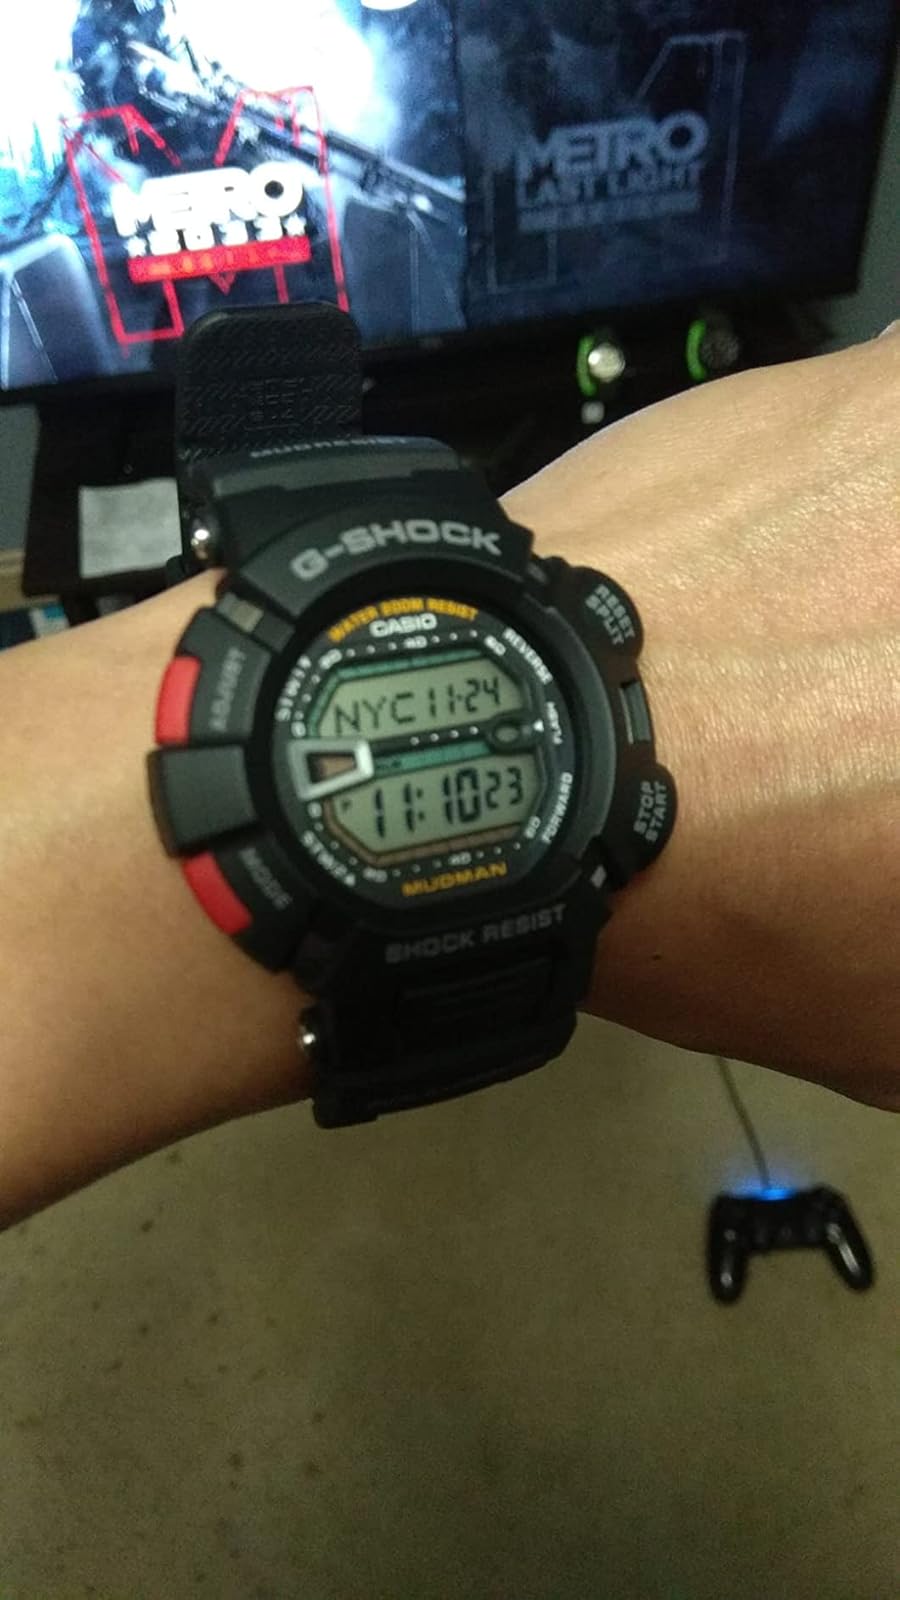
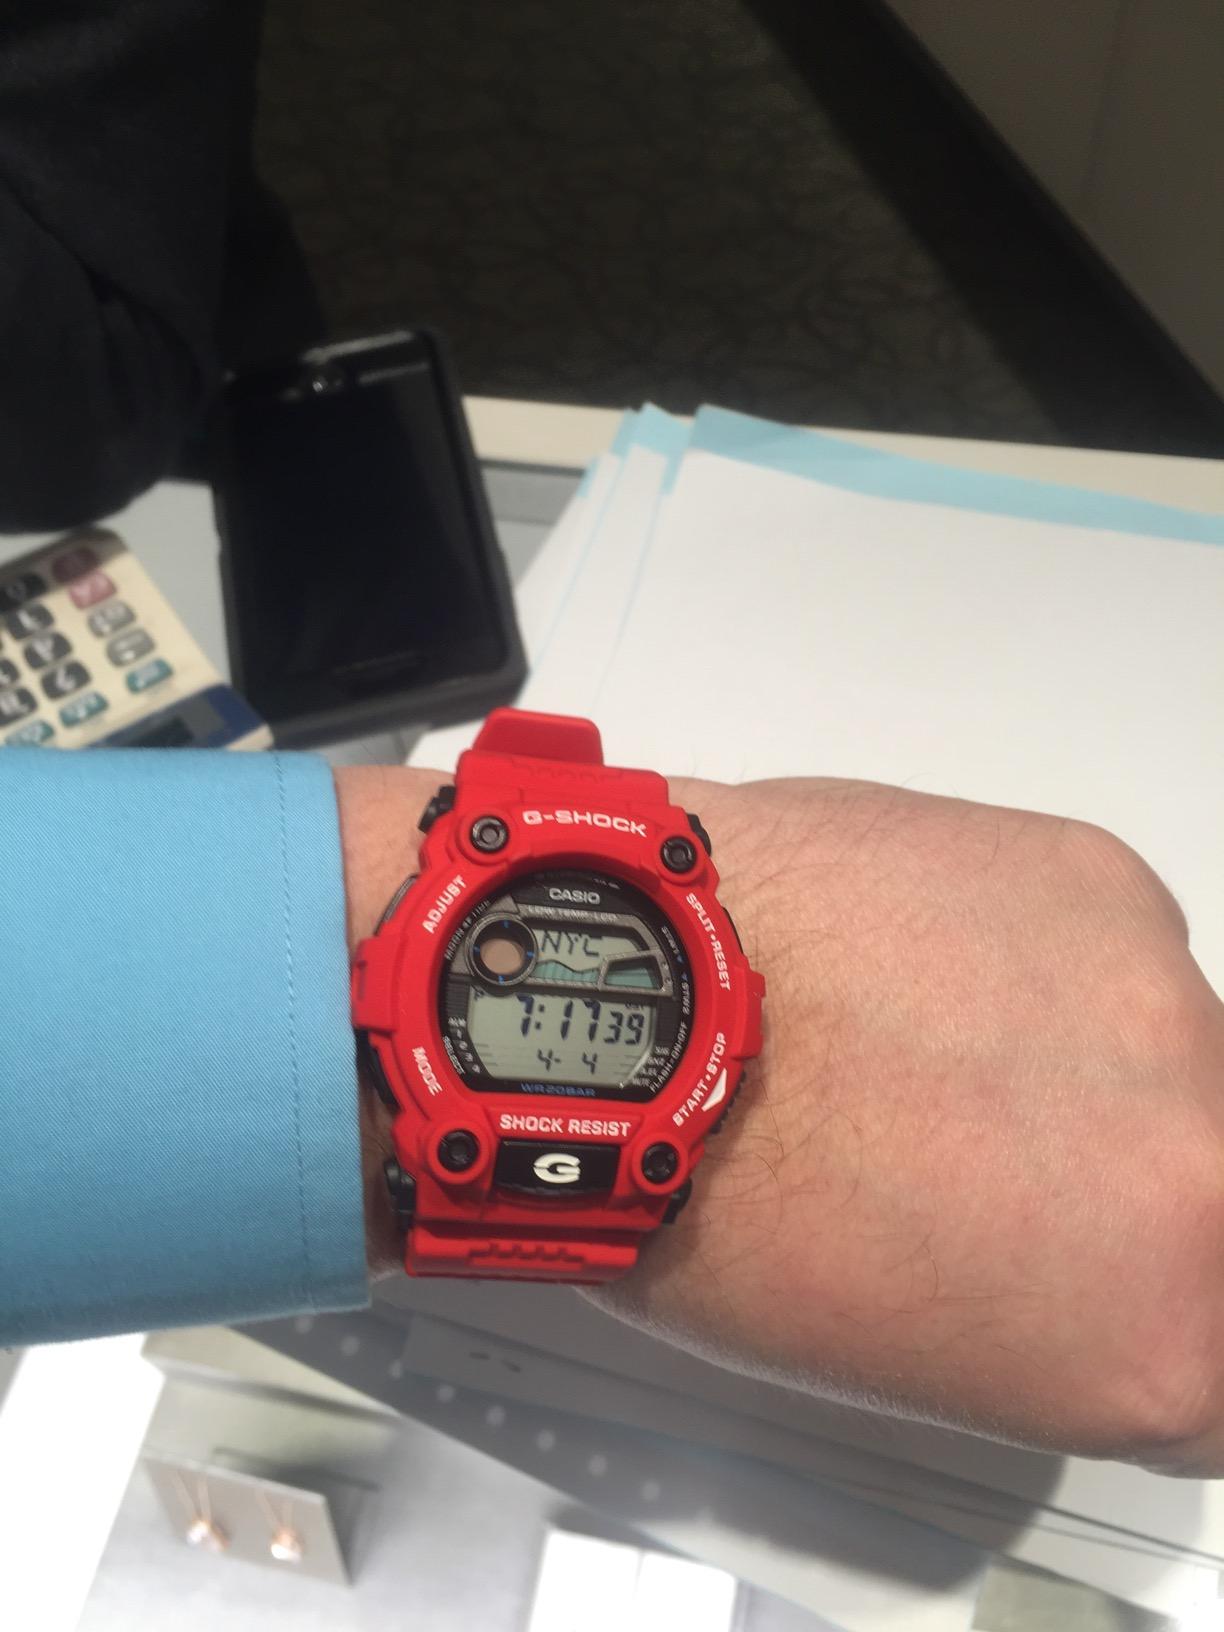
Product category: accessories_watch
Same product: no